Mary A. Wolfe House

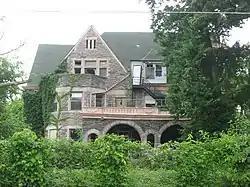
Front of the house in 2011

Mary A. Wolfe House is a registered historic building in Cincinnati, Ohio, listed in the National Register on March 3, 1980.